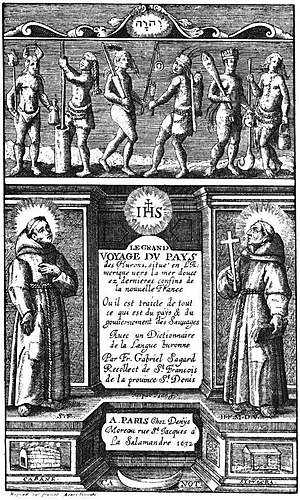
Wyandot
Forside til fransk bog fra 1632 med beskrivelse af huronernes samfund.
Wyandot, eller Wendat, er et oprindeligt folk i Nordamerika, som oprindeligt beboede det territorium, som nu kaldes Ontario og Québec i Canada. De første franske opdagelsesrejsende kaldte medlemmerne af Wyandot-føderationen for Huron; hvor det navn kom af er i dag ukendt. Deres kerneland blev kaldt Wendake.